Lysbotn Chapel

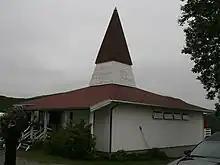
View of the chapel

Lysbotn Chapel is a chapel of the Church of Norway in Senja Municipality in Troms county, Norway. It is located south of the village of Lysnes on the eastern side of the island of Senja. It is an annex chapel for the Lenvik parish which is part of the Senja prosti (deanery) in the Diocese of Nord-Hålogaland. The white, wooden chapel was built in a fan-shaped style in 1970 using plans drawn up by the architect Gaute Baalsrud. The chapel seats about 120 people.